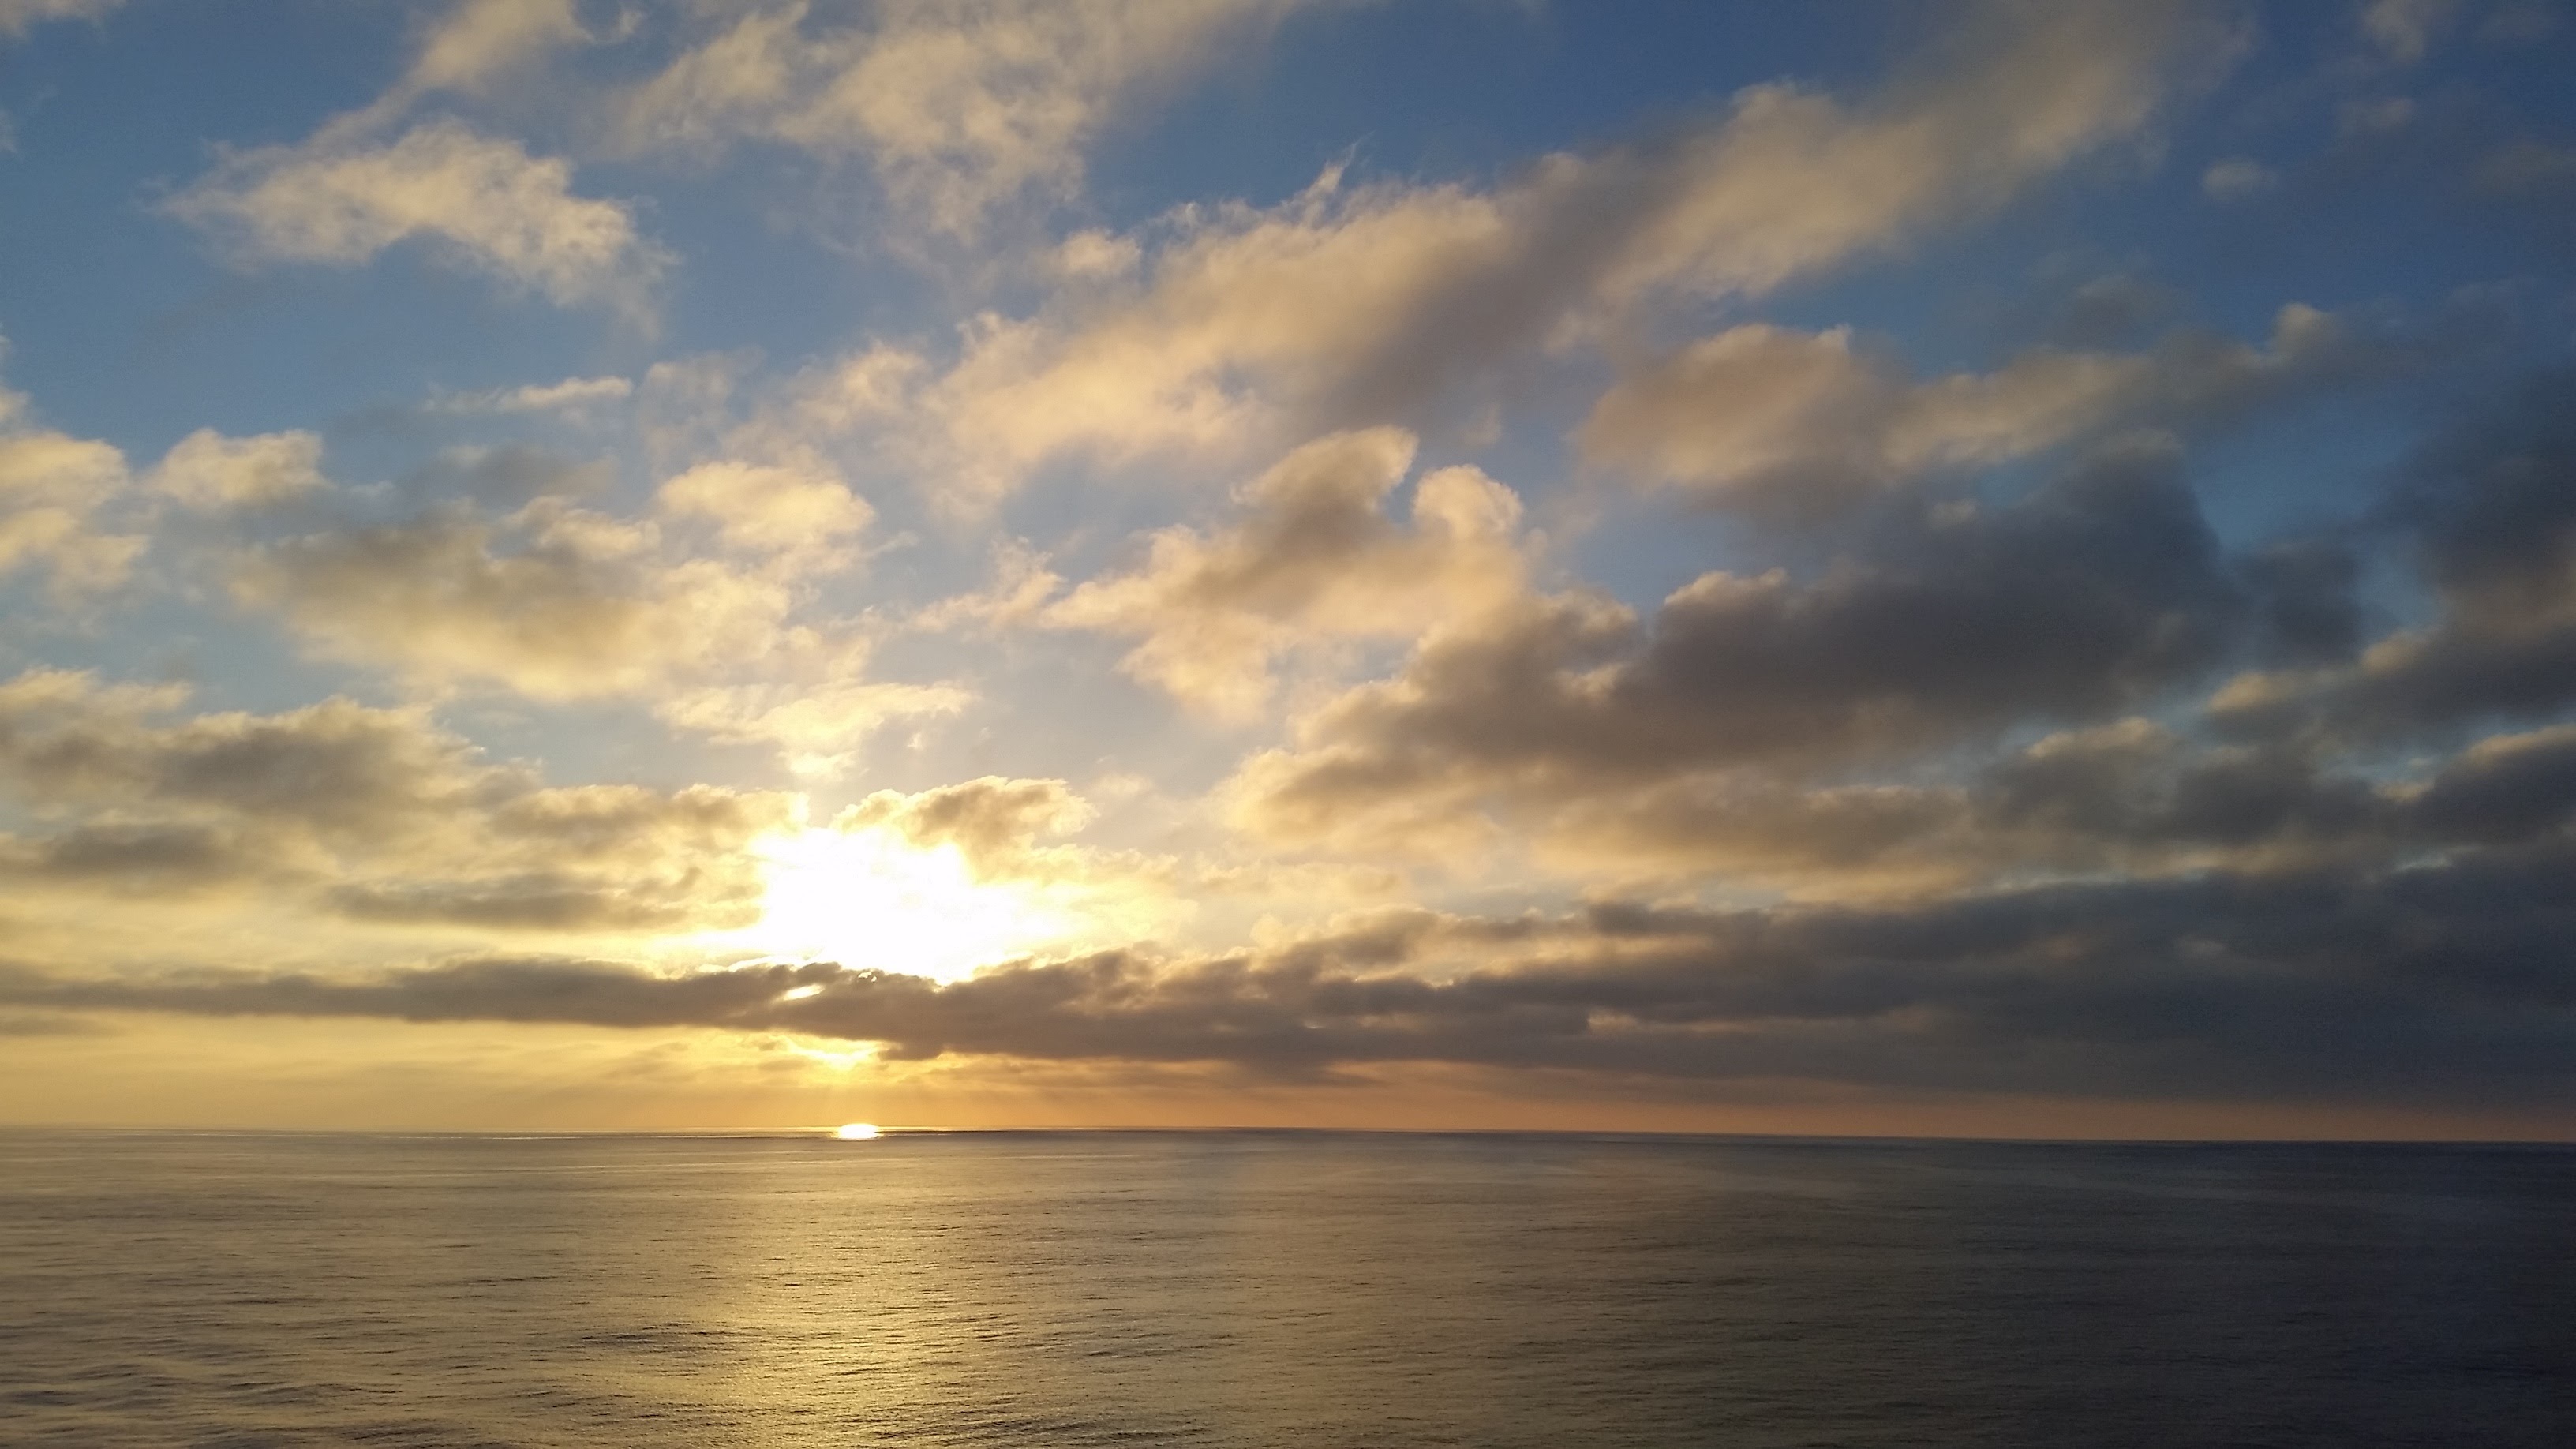
beach, sea, coast, water, ocean, horizon, cloud, sky, sun, sunrise, sunset, sunlight, morning, dawn, summer, dusk, evening, reflection, tranquil, seascape, salt, memory, blue, remember, afterglow